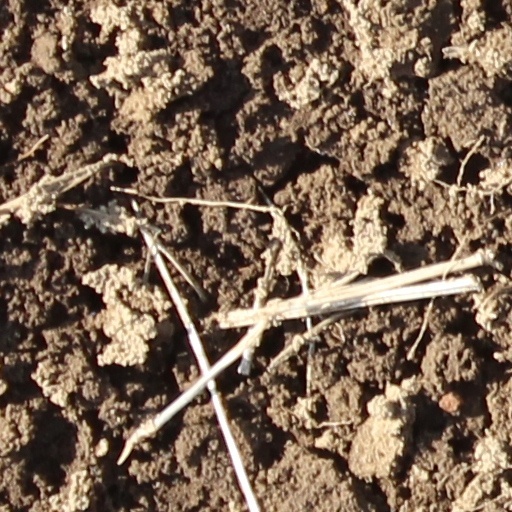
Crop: wheat